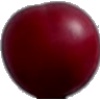
Label: Cherry Wax Red 1